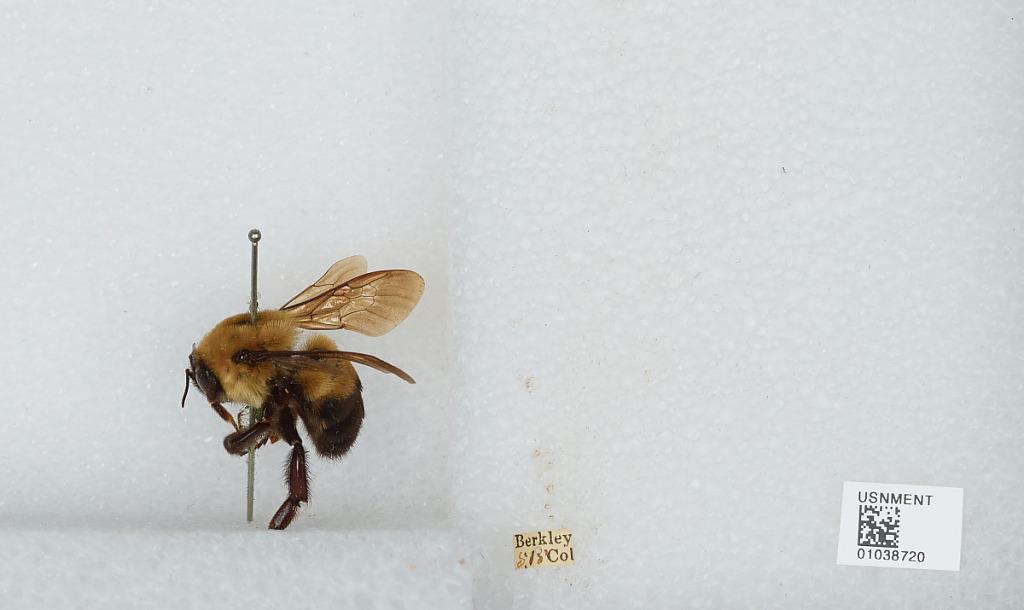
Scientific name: Bombus sp.
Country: United States
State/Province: Colorado
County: Adams
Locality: Berkley
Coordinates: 39.8044, -105.026